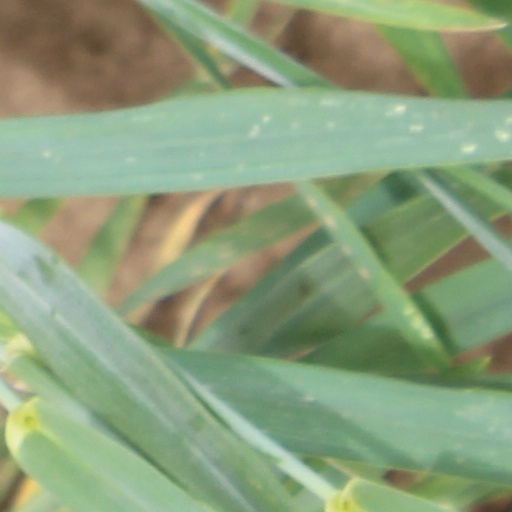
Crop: wheat